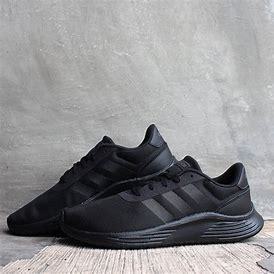
Brand: Adidas
Model: Lite Racer 2